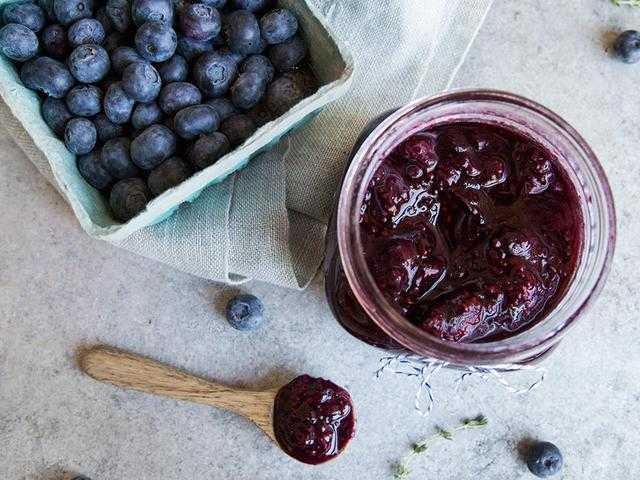
Label: Blueberry